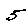
Label: 5